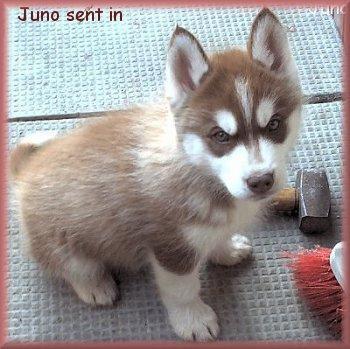
Siberian_husky